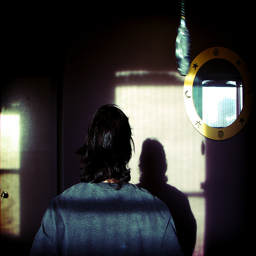
A person standing in a room next to a mirror.
A photo of the back of a person looking at their shadow.
A woman faces the wall in a shadowy room.
an image of a person casting a shadow
A person with their shadow projected on a wall.